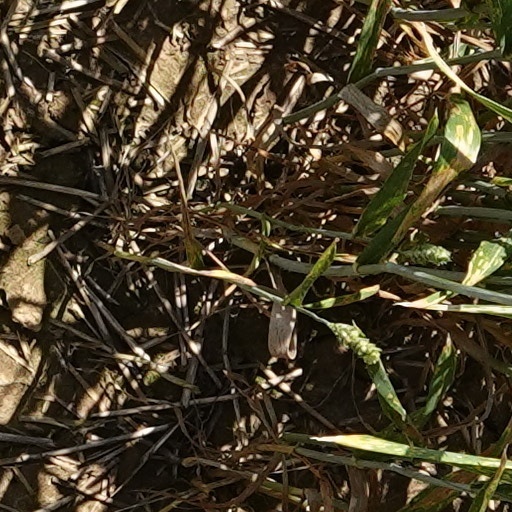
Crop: wheat